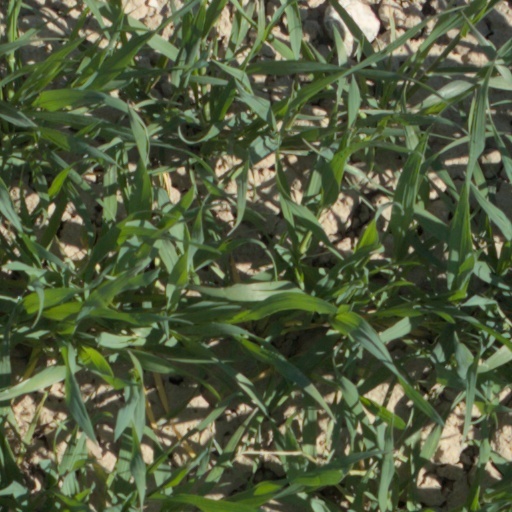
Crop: wheat